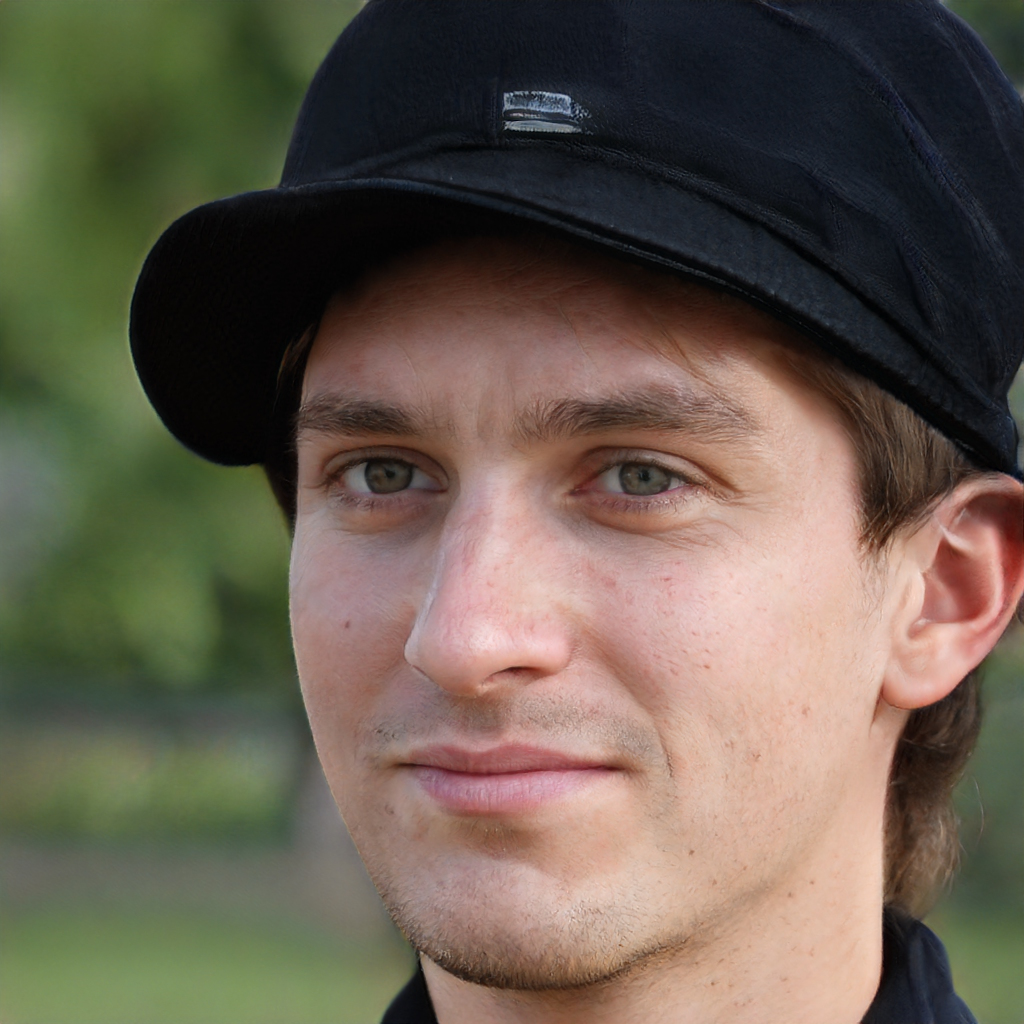
Gender: Male